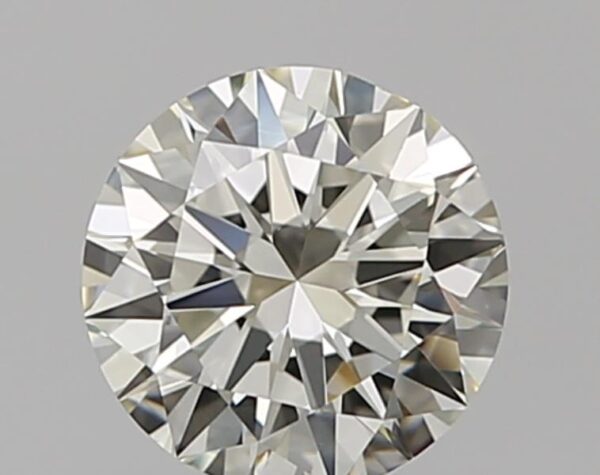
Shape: round
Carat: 0.7
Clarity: VS1
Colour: L
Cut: EX
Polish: EX
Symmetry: VG
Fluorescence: N
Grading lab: GIA
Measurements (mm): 5.67 x 5.72 x 3.46